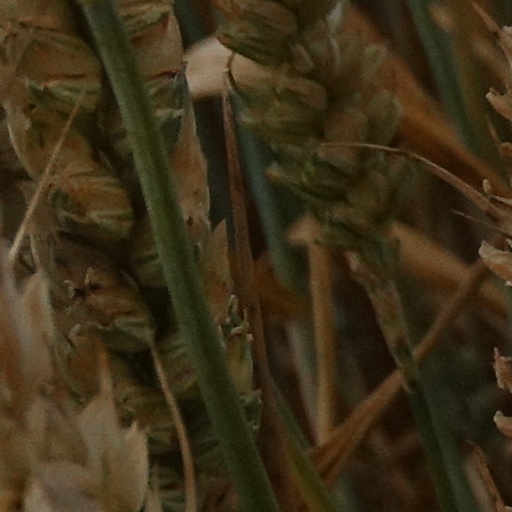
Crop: wheat